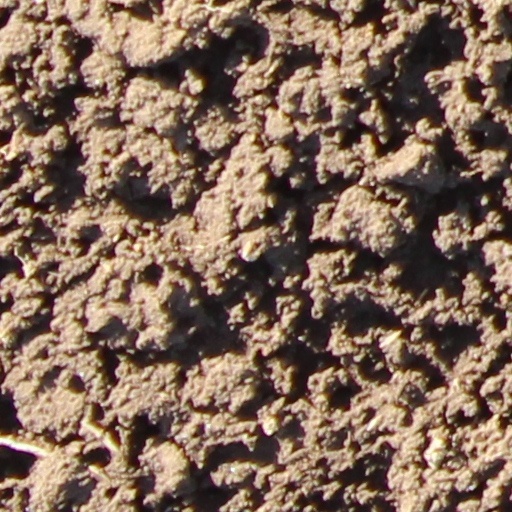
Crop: wheat